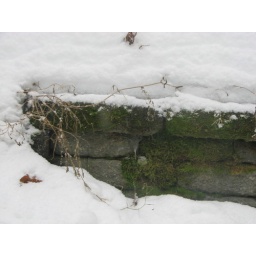
mossy stone wall in snow